Baap Manus

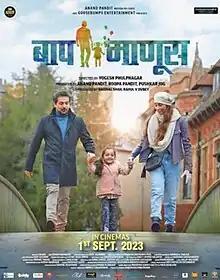
Theatrical release poster

Baap Manus is a 2023 Indian Marathi-language family drama film directed by Yogesh Phulpagar (his directorial debut), from story screenplay and dialogues by Omkar Gokhale, Jeet Ashok and Virajas Kulkarni. It is produced by Anand Pandit and Pushkar Jog's production houses Anand Pandit Motion Pictures and Goosebumps Entertainment respectively. The film stars Pushkar Jog, Anusha Dandekar, Kushal Badrike, Shubhangi Gokhale and child actor Keya Ingle in lead roles.